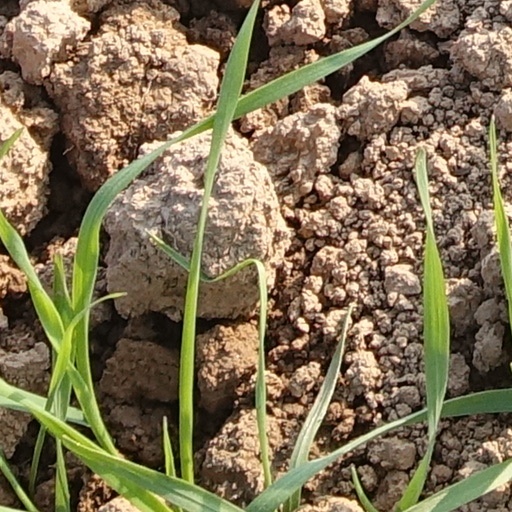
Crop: wheat